Beanland Mine

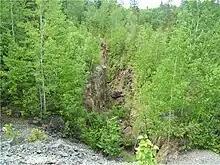
The 1992 Gwen Resources test pit

In 1991, Gwen Resources Limited performed a detailed program of diamond drilling, geological mapping, trenching and surveying at Beanland. After this work was completed, a 3,392 ton bulk sample was taken from an open pit in January 1992 to confirm old assay results on the Beanland Vein. Equipment consisted of a Caterpillar D6, a Gardner-Denver hydraulic track drill and a John Deere backhoe to remove the blasted material. The extracted ore was shipped to the Kerr-Addison Mine mill in Virginiatown for processing. All of the ore was stockpiled in the mill yard rather than being directly dumped into the crusher and therefore directly into the mill. Because the ore was stockpiled, where it froze and had to be blasted, it was handled twice which put up the costs of the milling. The mill results were not as high as expected. It was discovered that the ore had a higher percentage in silver than gold. The cause of this was probably due to a deposit of silver hidden in the very high erratic values of gold and silver. Such an occurrence is quite common in the Cobalt-Temagami area. Since the bulk sample was taken in January 1992, it was very cold and experienced a lot of dilution of ore due to overload of holes. Because of the cold weather, the test pit had to be wide. Beanland Mine has remained idle since 1992.